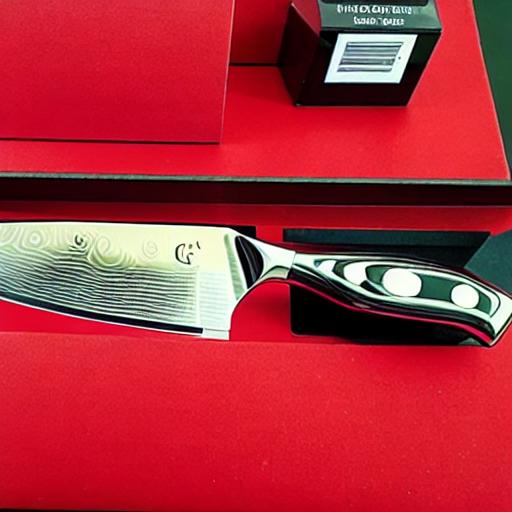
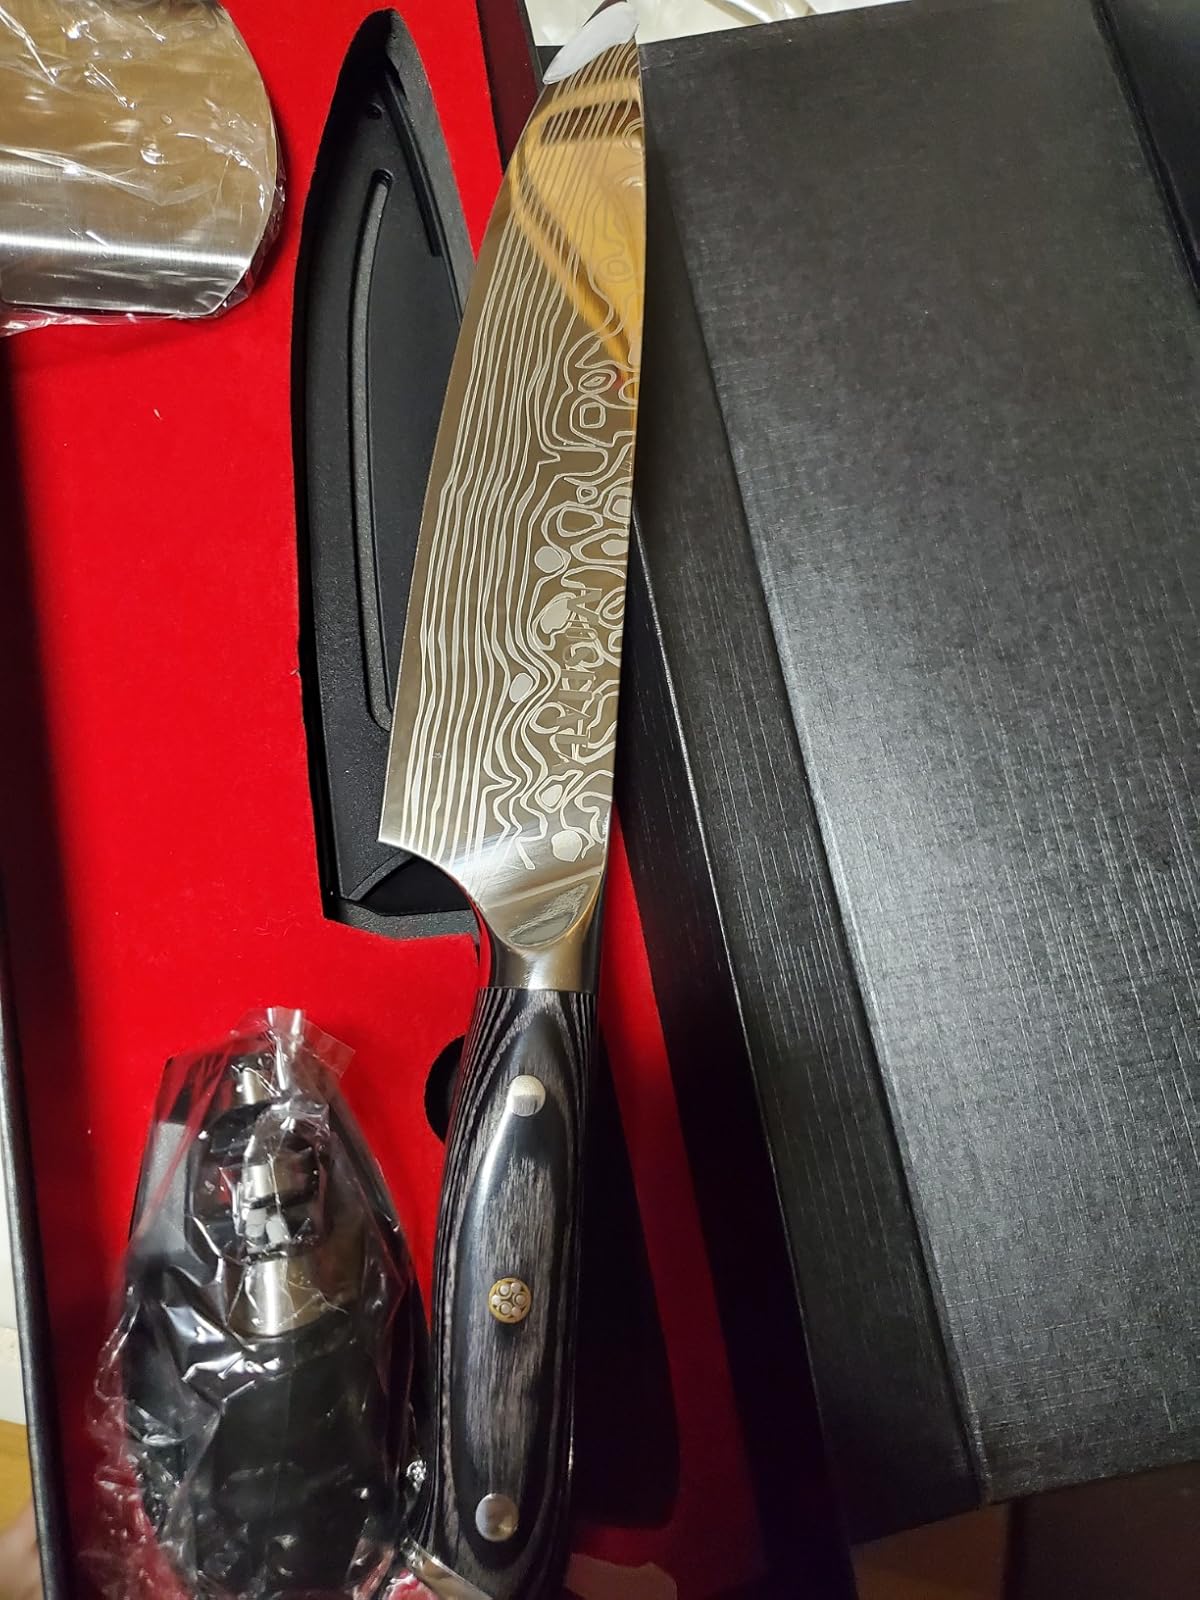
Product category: items_knife
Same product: no